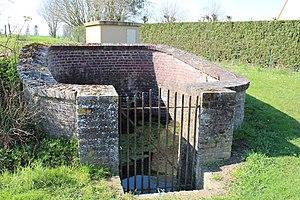
La fontaine
Le Plessis-Patte-d'Oie est une commune française située dans le département de l'Oise en région Hauts-de-France.